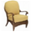
Label: chair